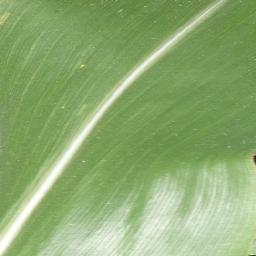
Label: Corn___healthy